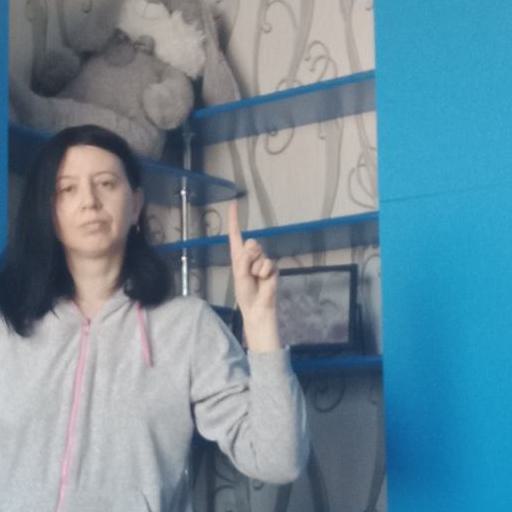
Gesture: one